Republic

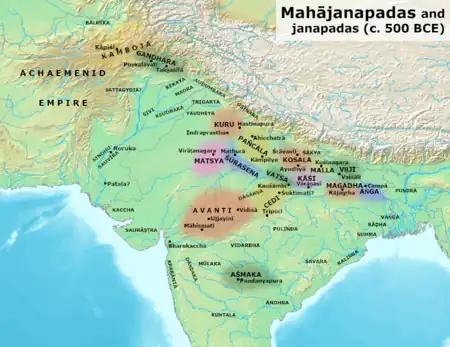
The Mahajanapadas were the sixteen most powerful and vast kingdoms and republics of the era; there were also a number of smaller kingdoms stretching the length and breadth of Ancient India. Among the mahajanapadas and smaller states, the Shakyas, Koliyas, Mallakas, and Licchavis followed republican government.

Key characteristics of the seem to include a "gaṇa mukhya" (chief), and a deliberative assembly. The assembly met regularly. It discussed all major state decisions. At least in some states, attendance was open to all free men. This body also had full financial, administrative, and judicial authority. Other officers, who rarely receive any mention, obeyed the decisions of the assembly. Elected by the , the chief apparently always belonged to a family of the noble class of "Kshatriya Varna". The chief coordinated his activities with the assembly; in some states, he did so with a council of other nobles. The Licchavis had a primary governing body of 7,077 "gaṇa mukhyas", the heads of the most important families. On the other hand, the Shakyas, Koliyas, Mallakas, and Licchavis, during the period around Gautama Buddha, had the assembly open to all men, rich and poor. Early republics or , such as Mallakas, centered in the city of Kusinagara, and the Vajjika (or Vṛjika) League, centered in the city of Vaishali, existed as early as the 6th century BC and persisted in some areas until the 4th century AD. The most famous clan amongst the ruling confederate clans of the Vajji Mahajanapada were the Licchavis. The Empire of Magadha included republican communities such as the community of Rajakumara. Villages had their own assemblies under their local chiefs called "gramakas". Their administrations were divided into executive, judicial, and military functions.